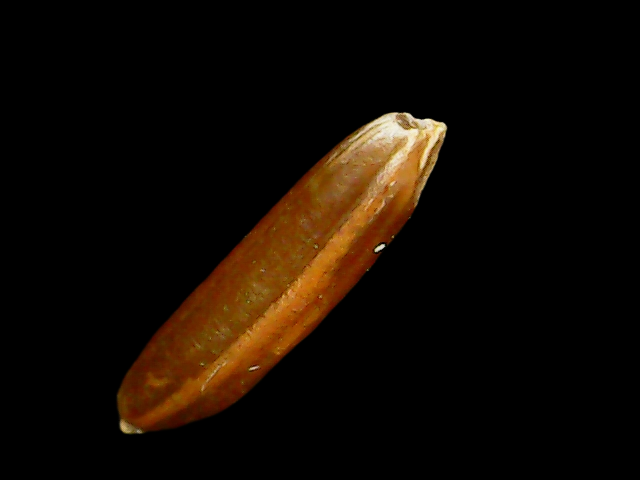
Rice variety: Binadhan20